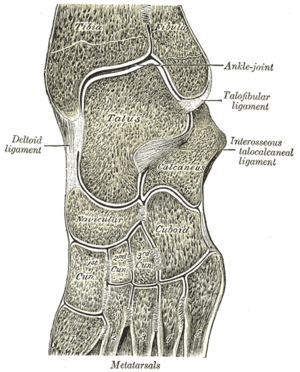
L’os naviculaire est un des os du pied. Il était parfois appelé scaphoïde tarsien. Il fait partie du tarse antérieur, qui comprend aussi l’os cuboïde et les trois os cunéiformes.